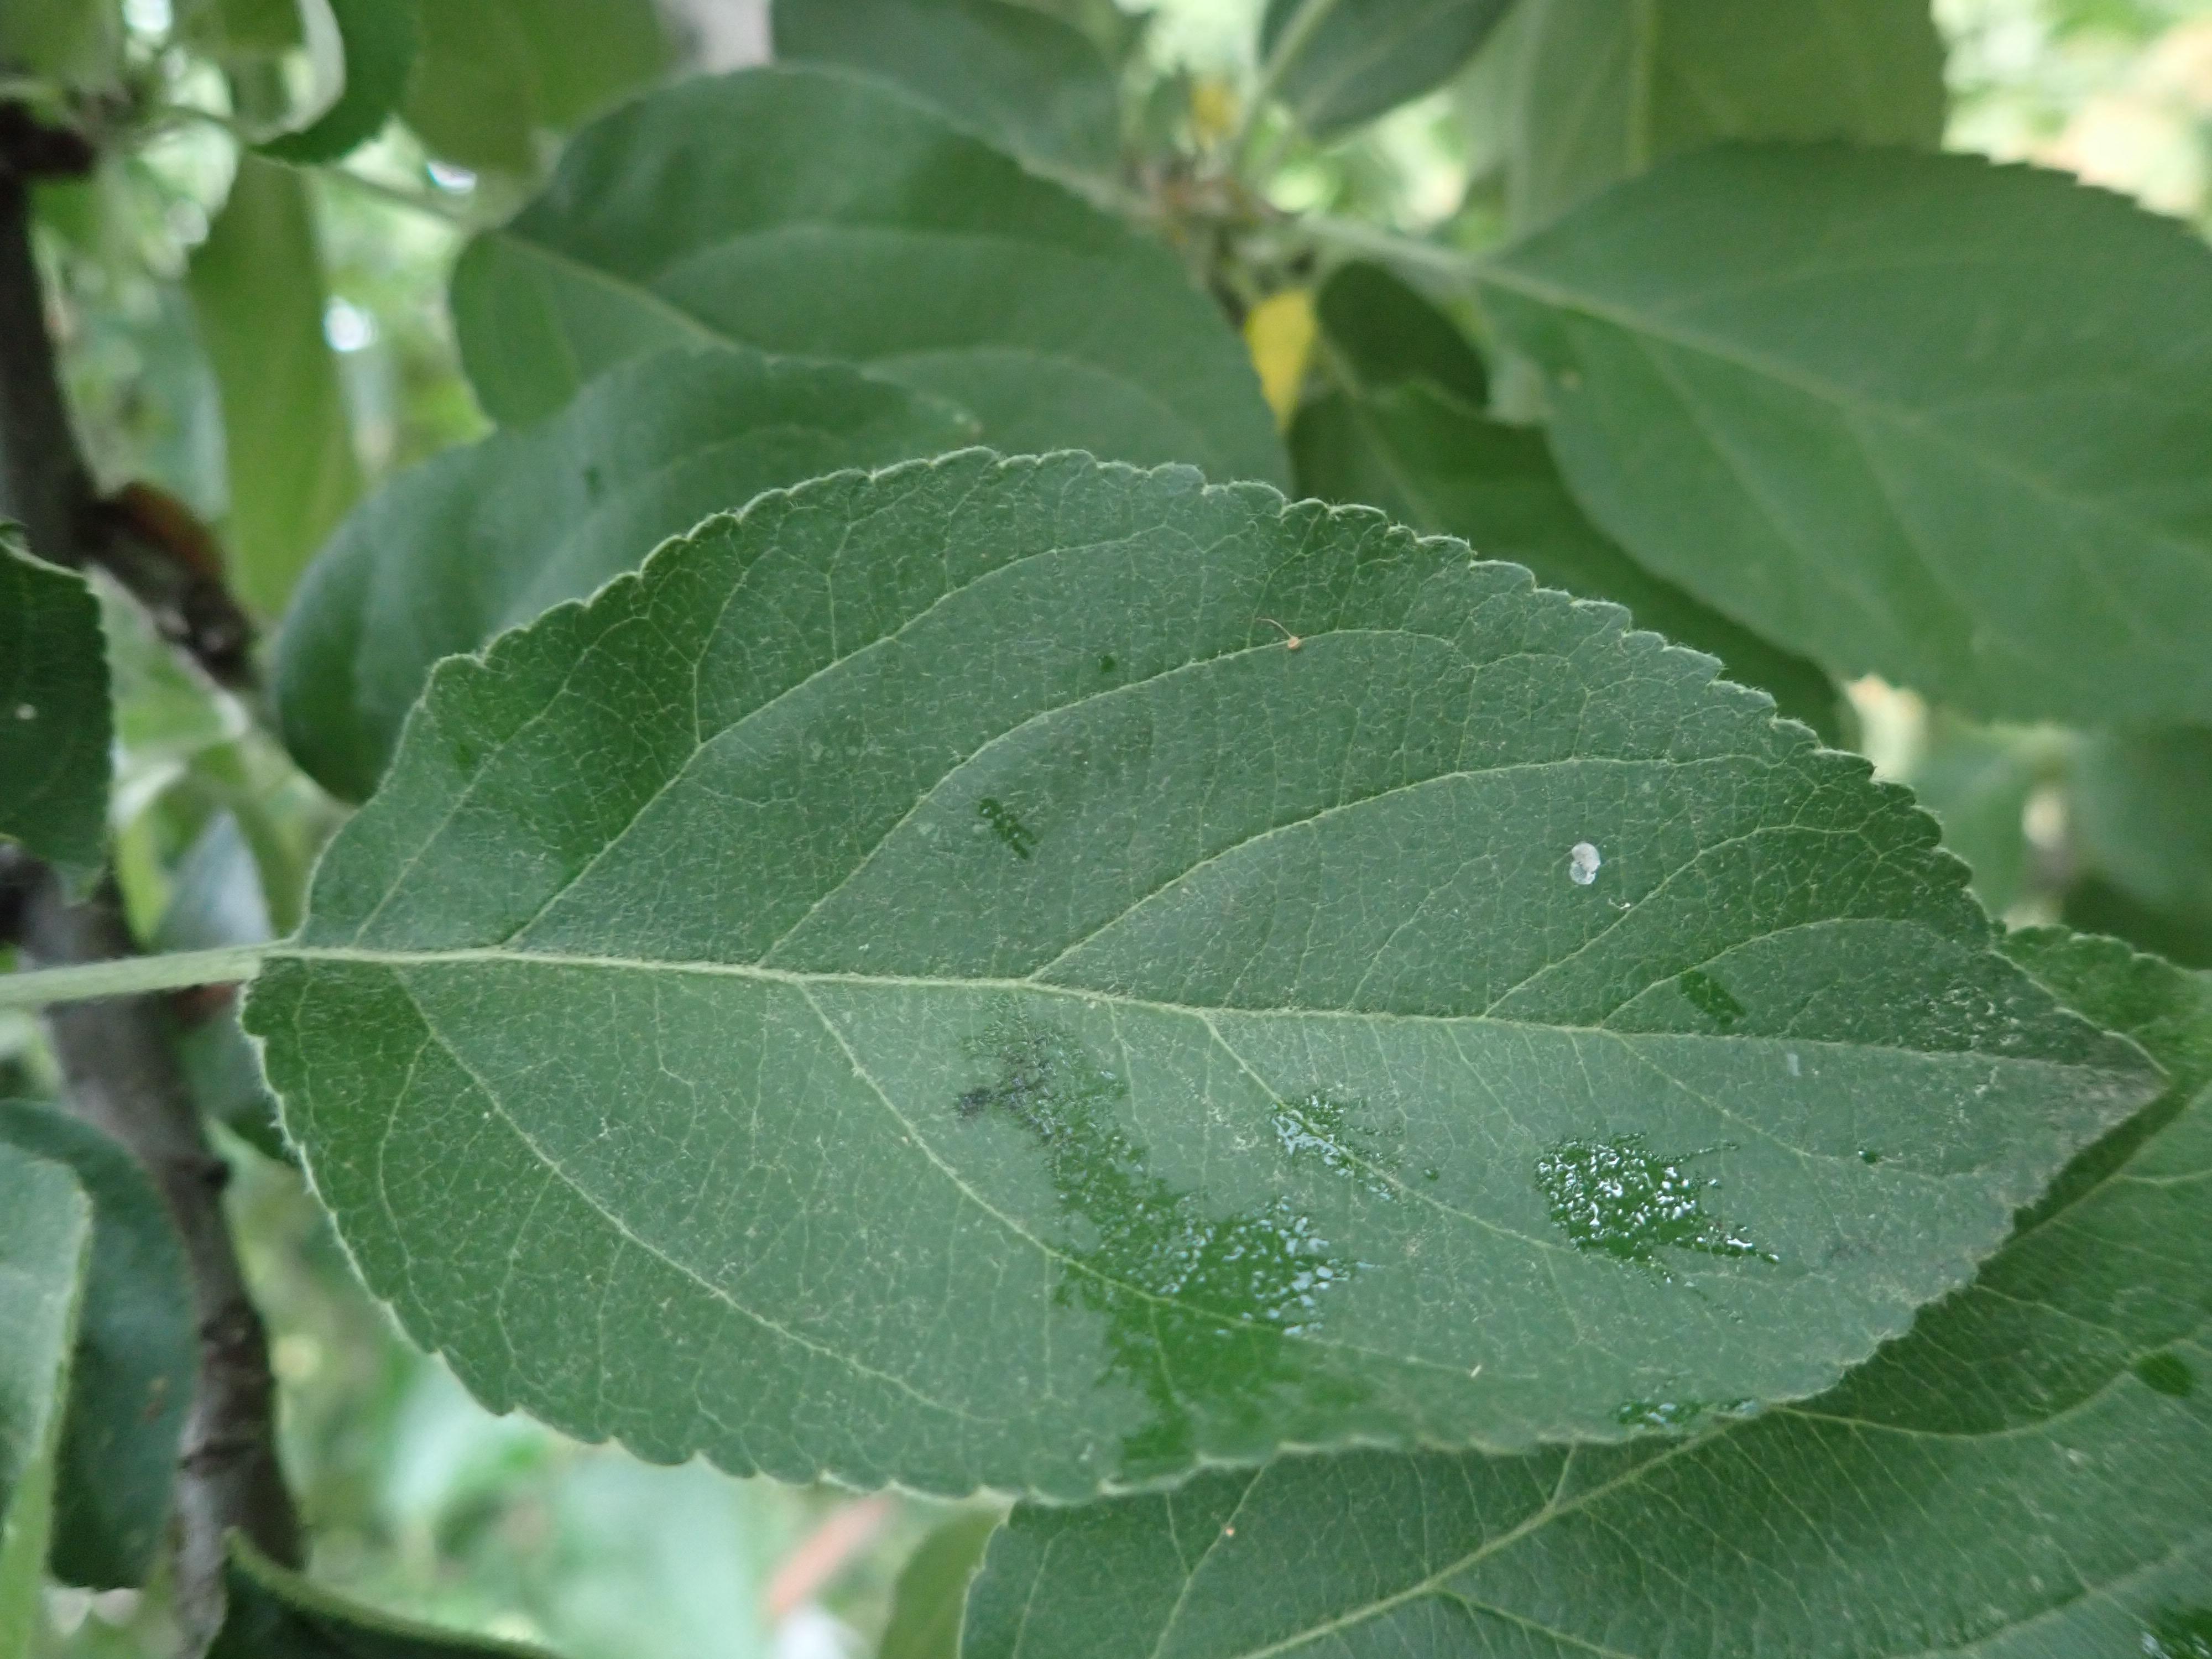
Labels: healthy